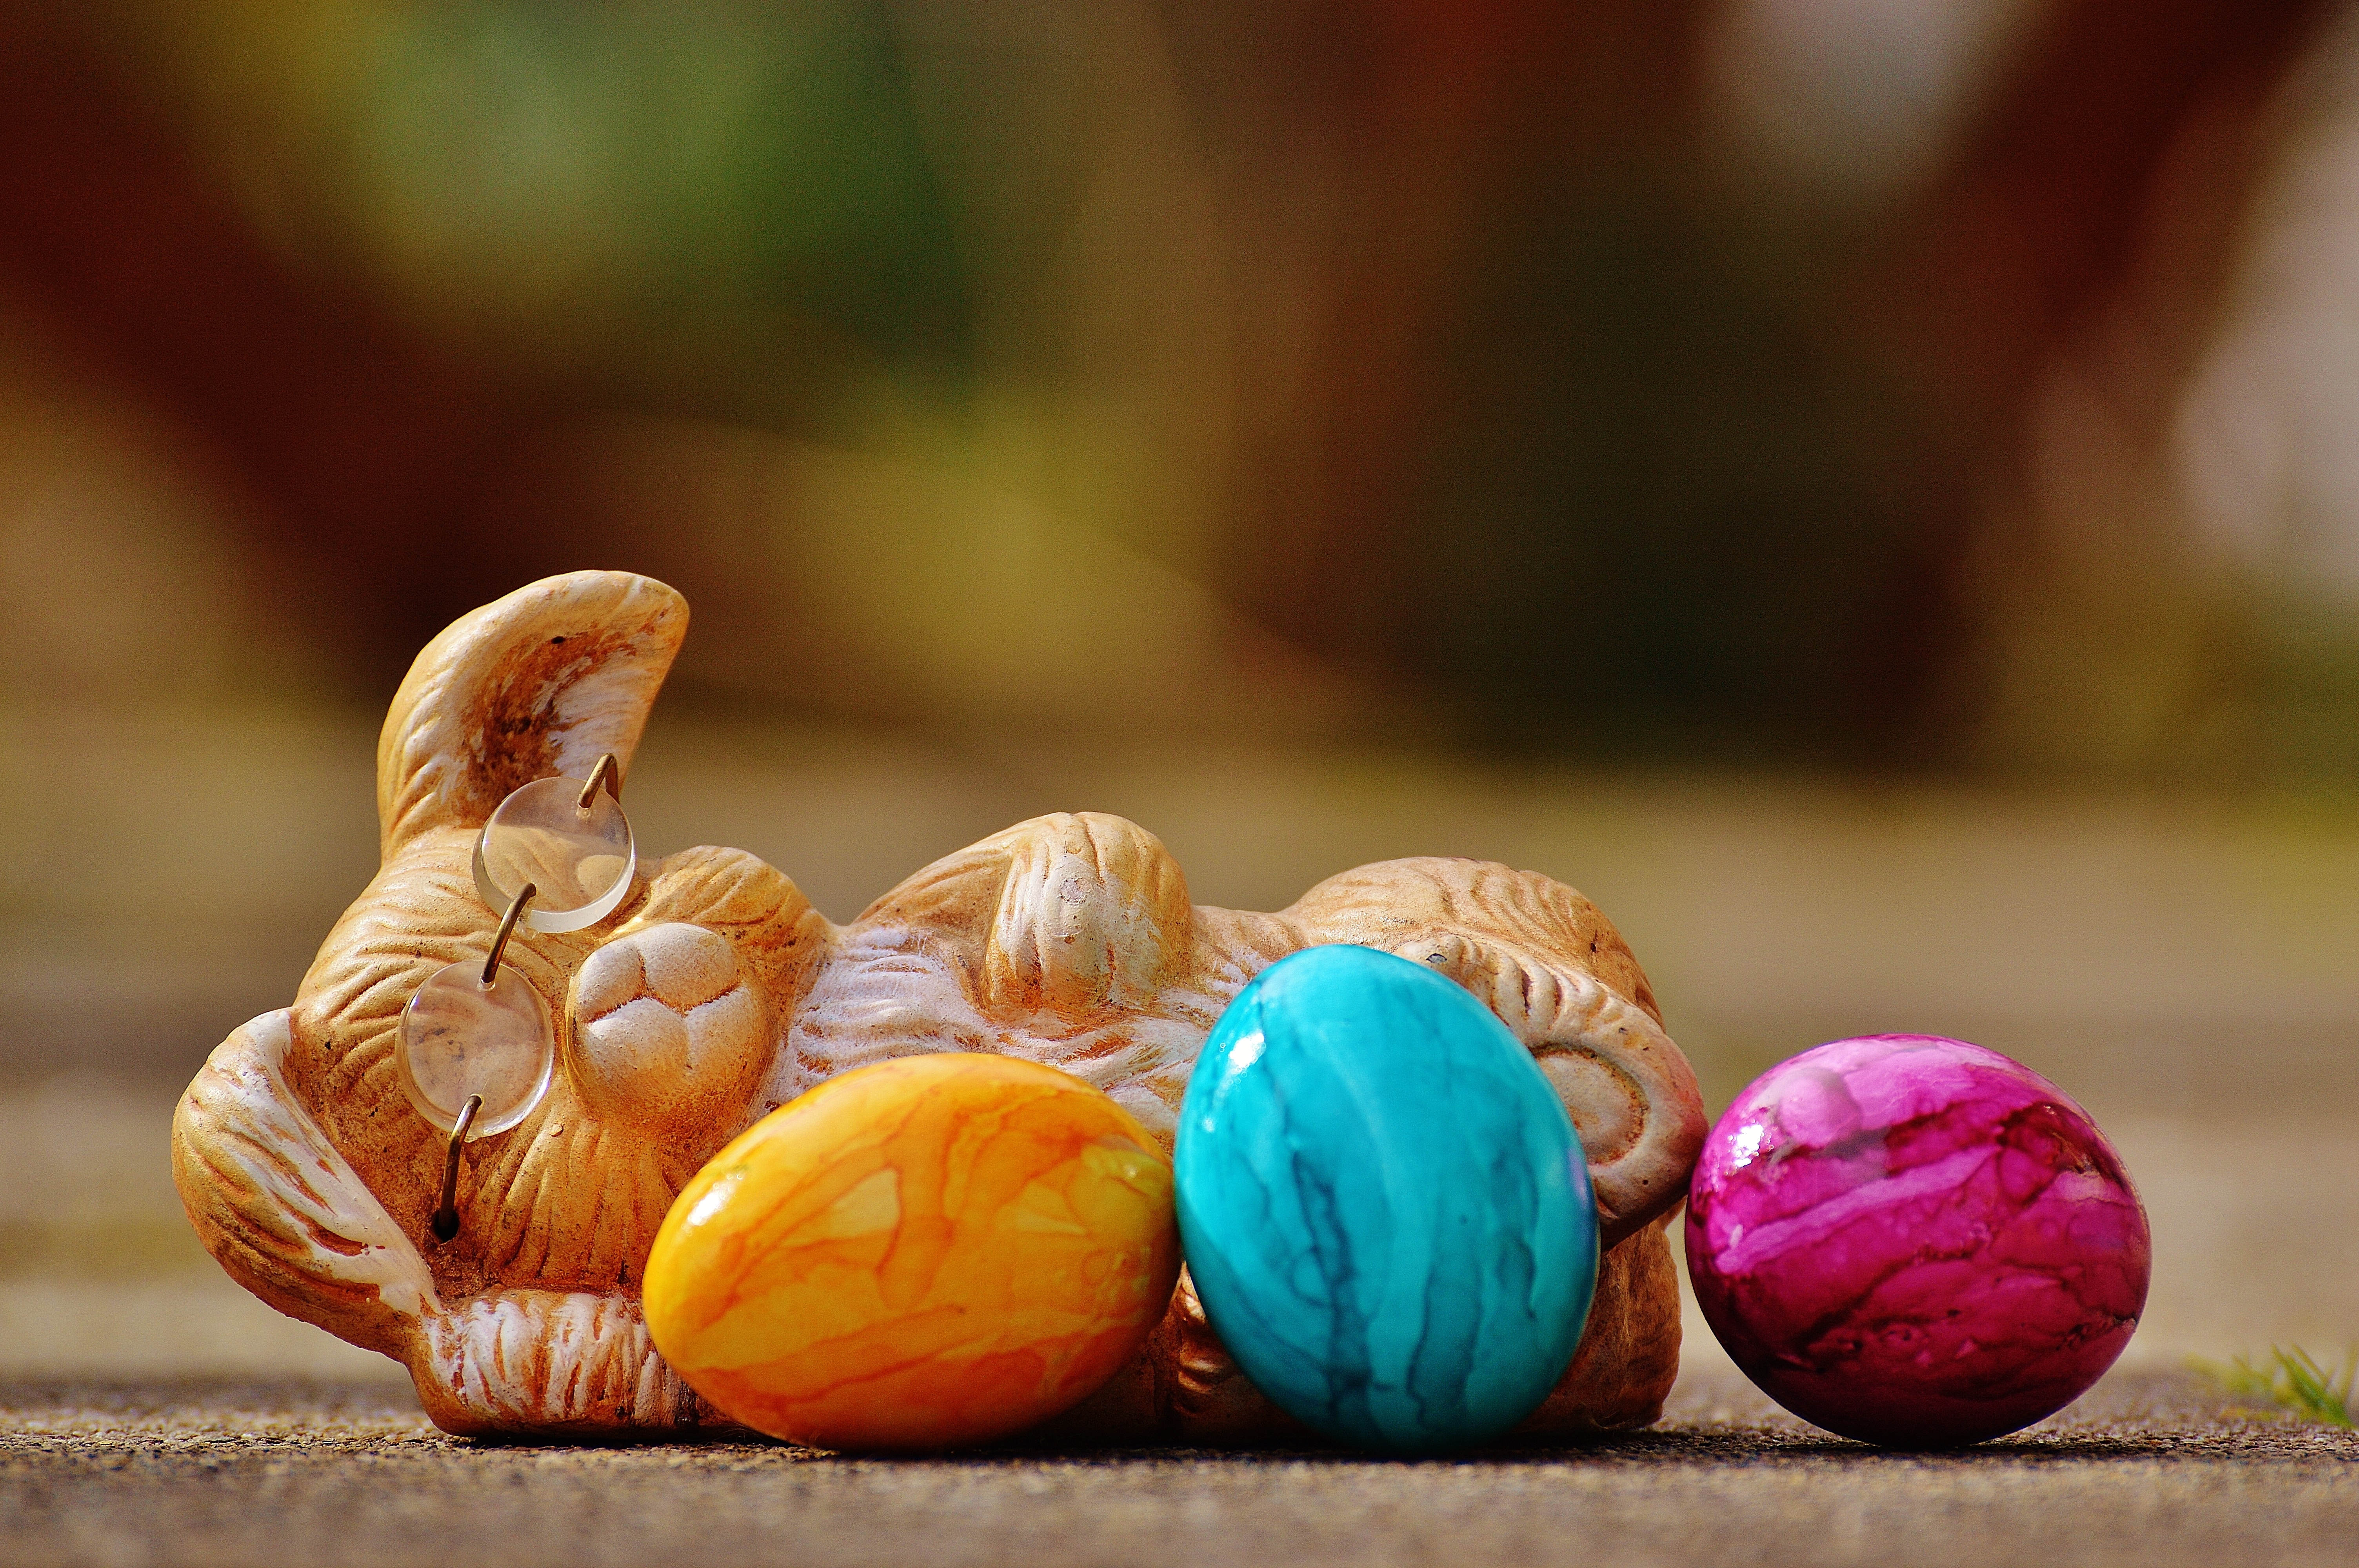
hand, leaf, flower, decoration, food, produce, color, autumn, colorful, egg, hare, close up, fun, easter, easter eggs, macro photography, easter egg, happy easter, easter decorations, colorful eggs, easter greeting